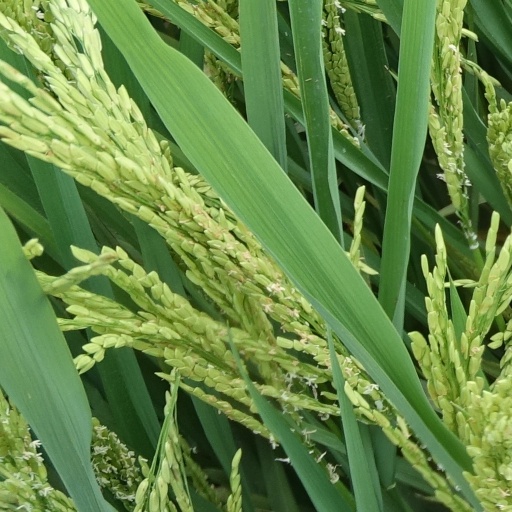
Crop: rice